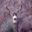
Label: deer